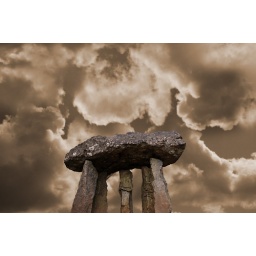
ancient standing stone monuments in county limerick ireland.includes clipping path